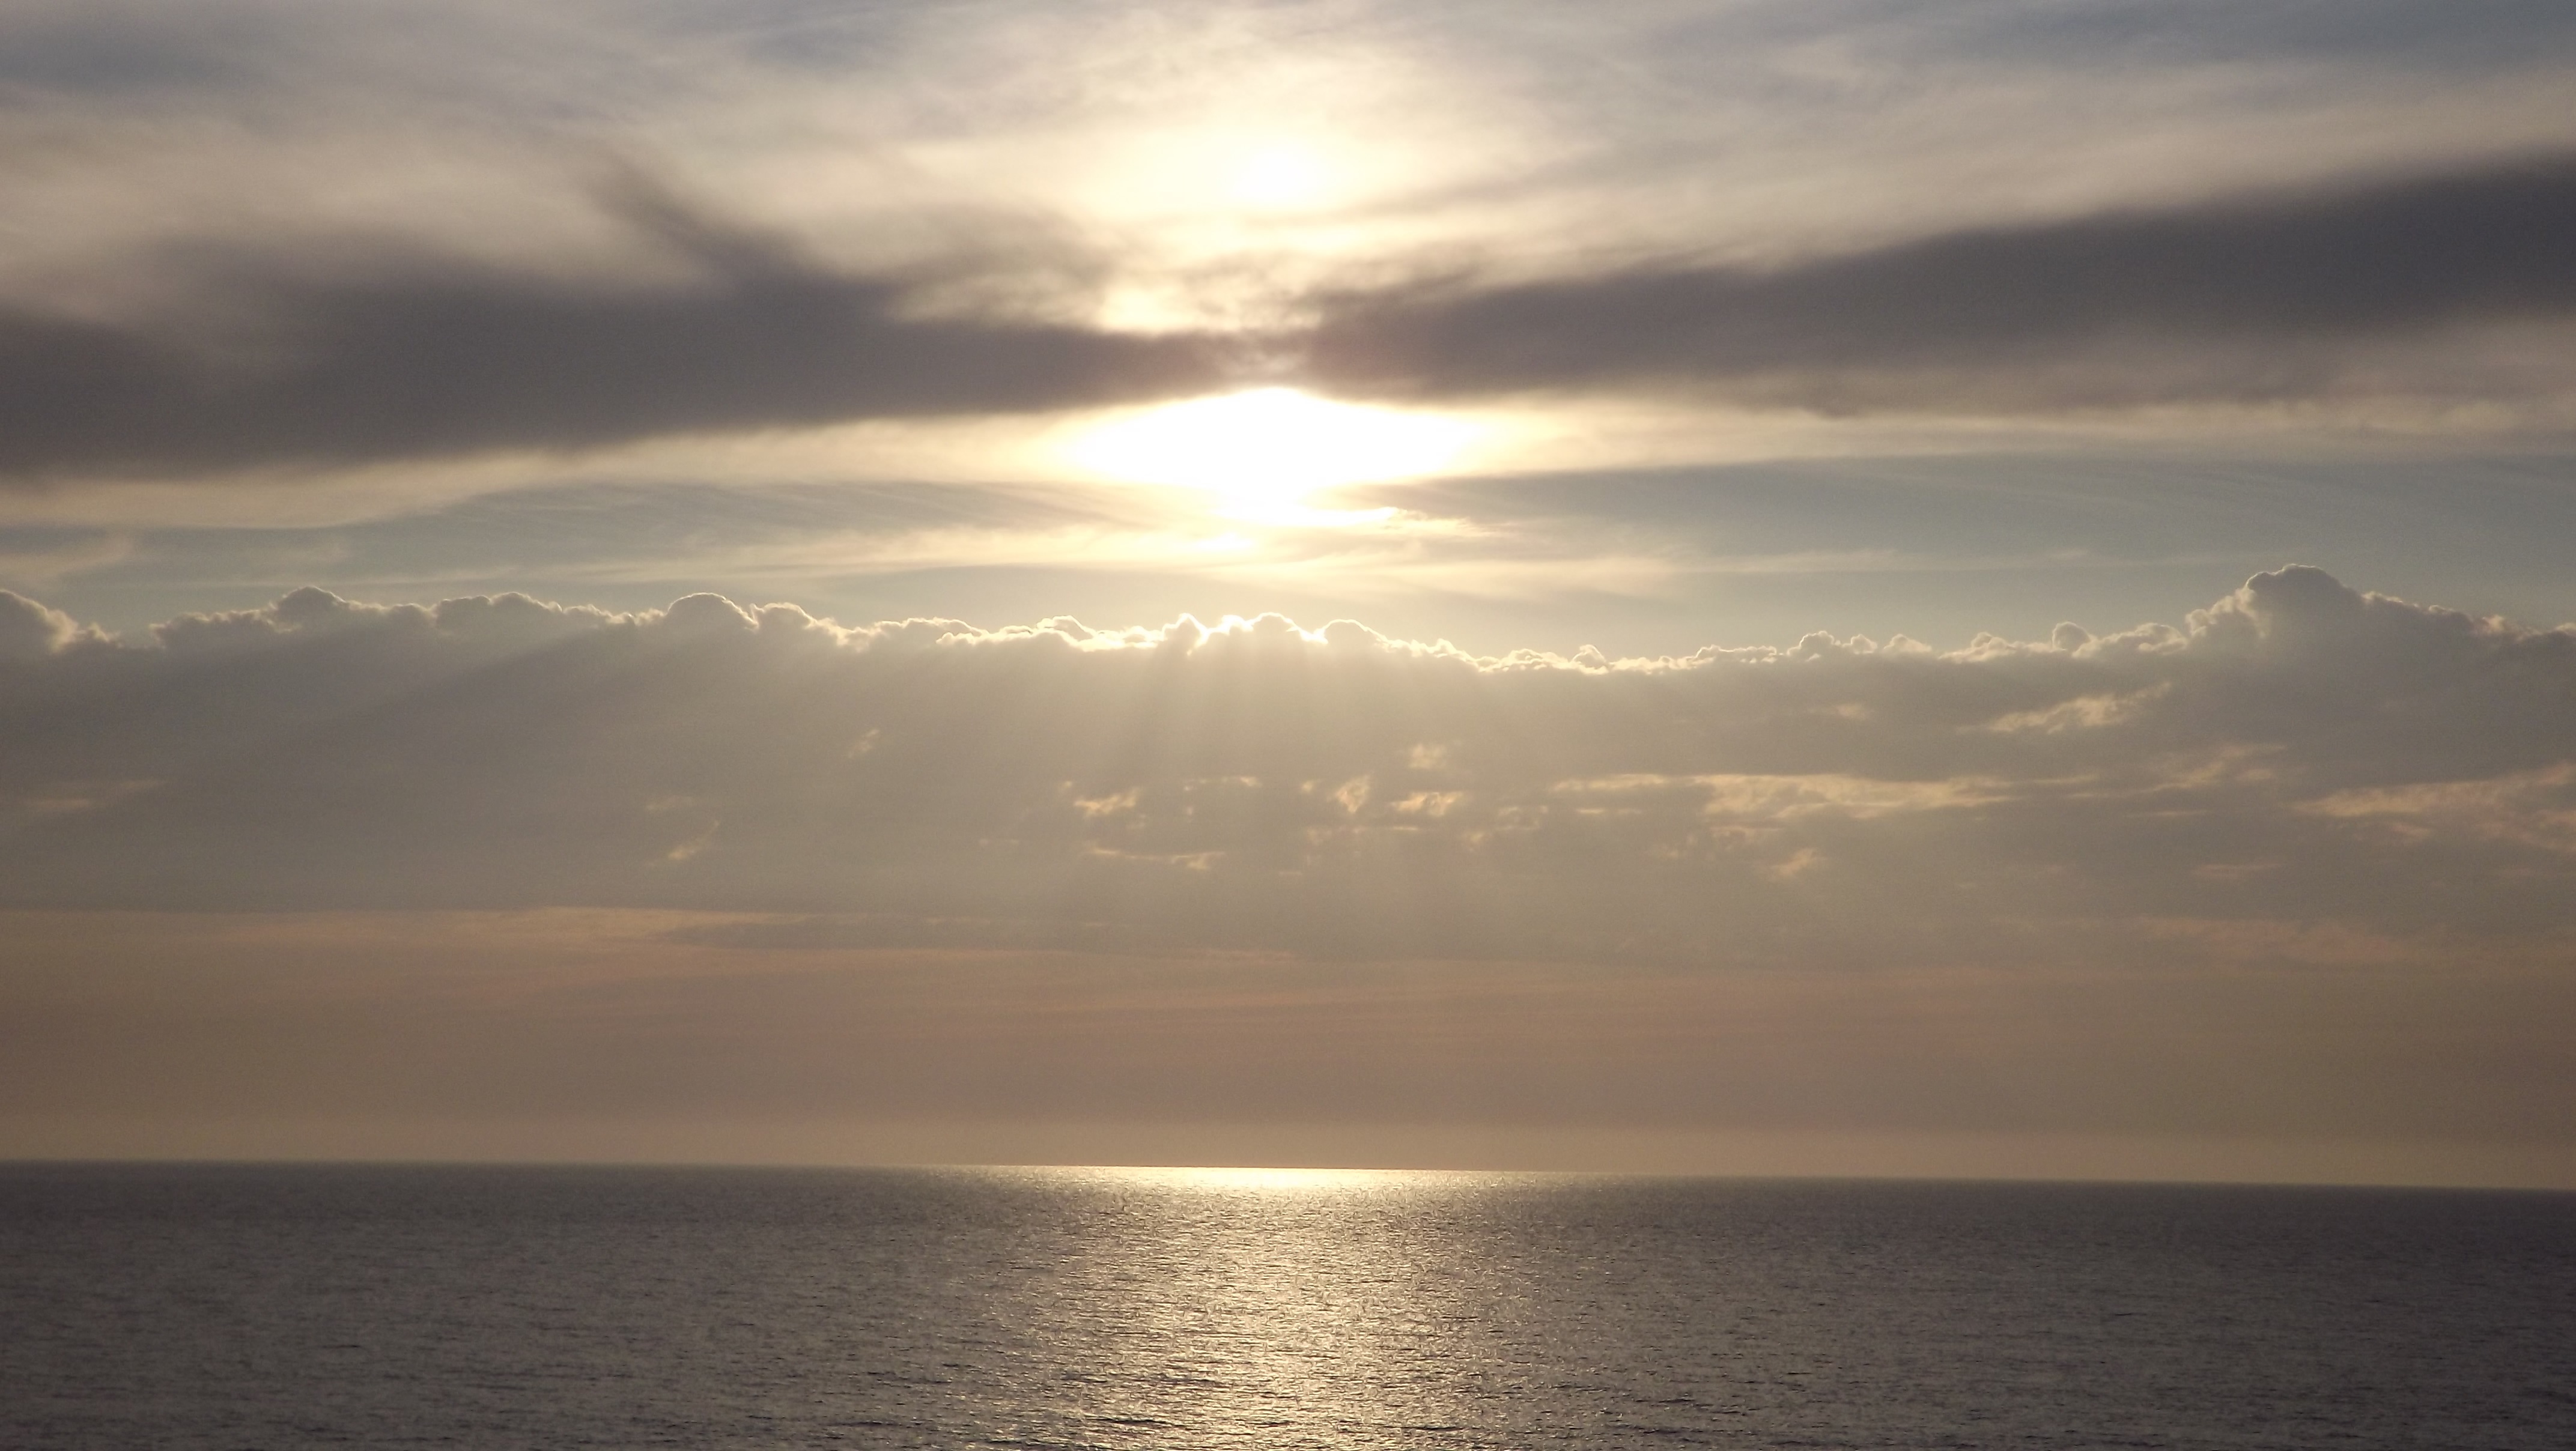
beach, sea, coast, water, ocean, horizon, cloud, sky, sun, sunrise, sunset, sunlight, morning, dawn, atmosphere, seaside, dusk, france, maritime, afterglow, atlantic ocean